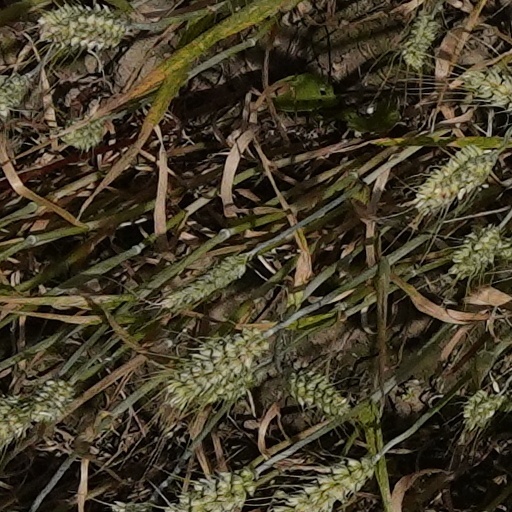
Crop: wheat